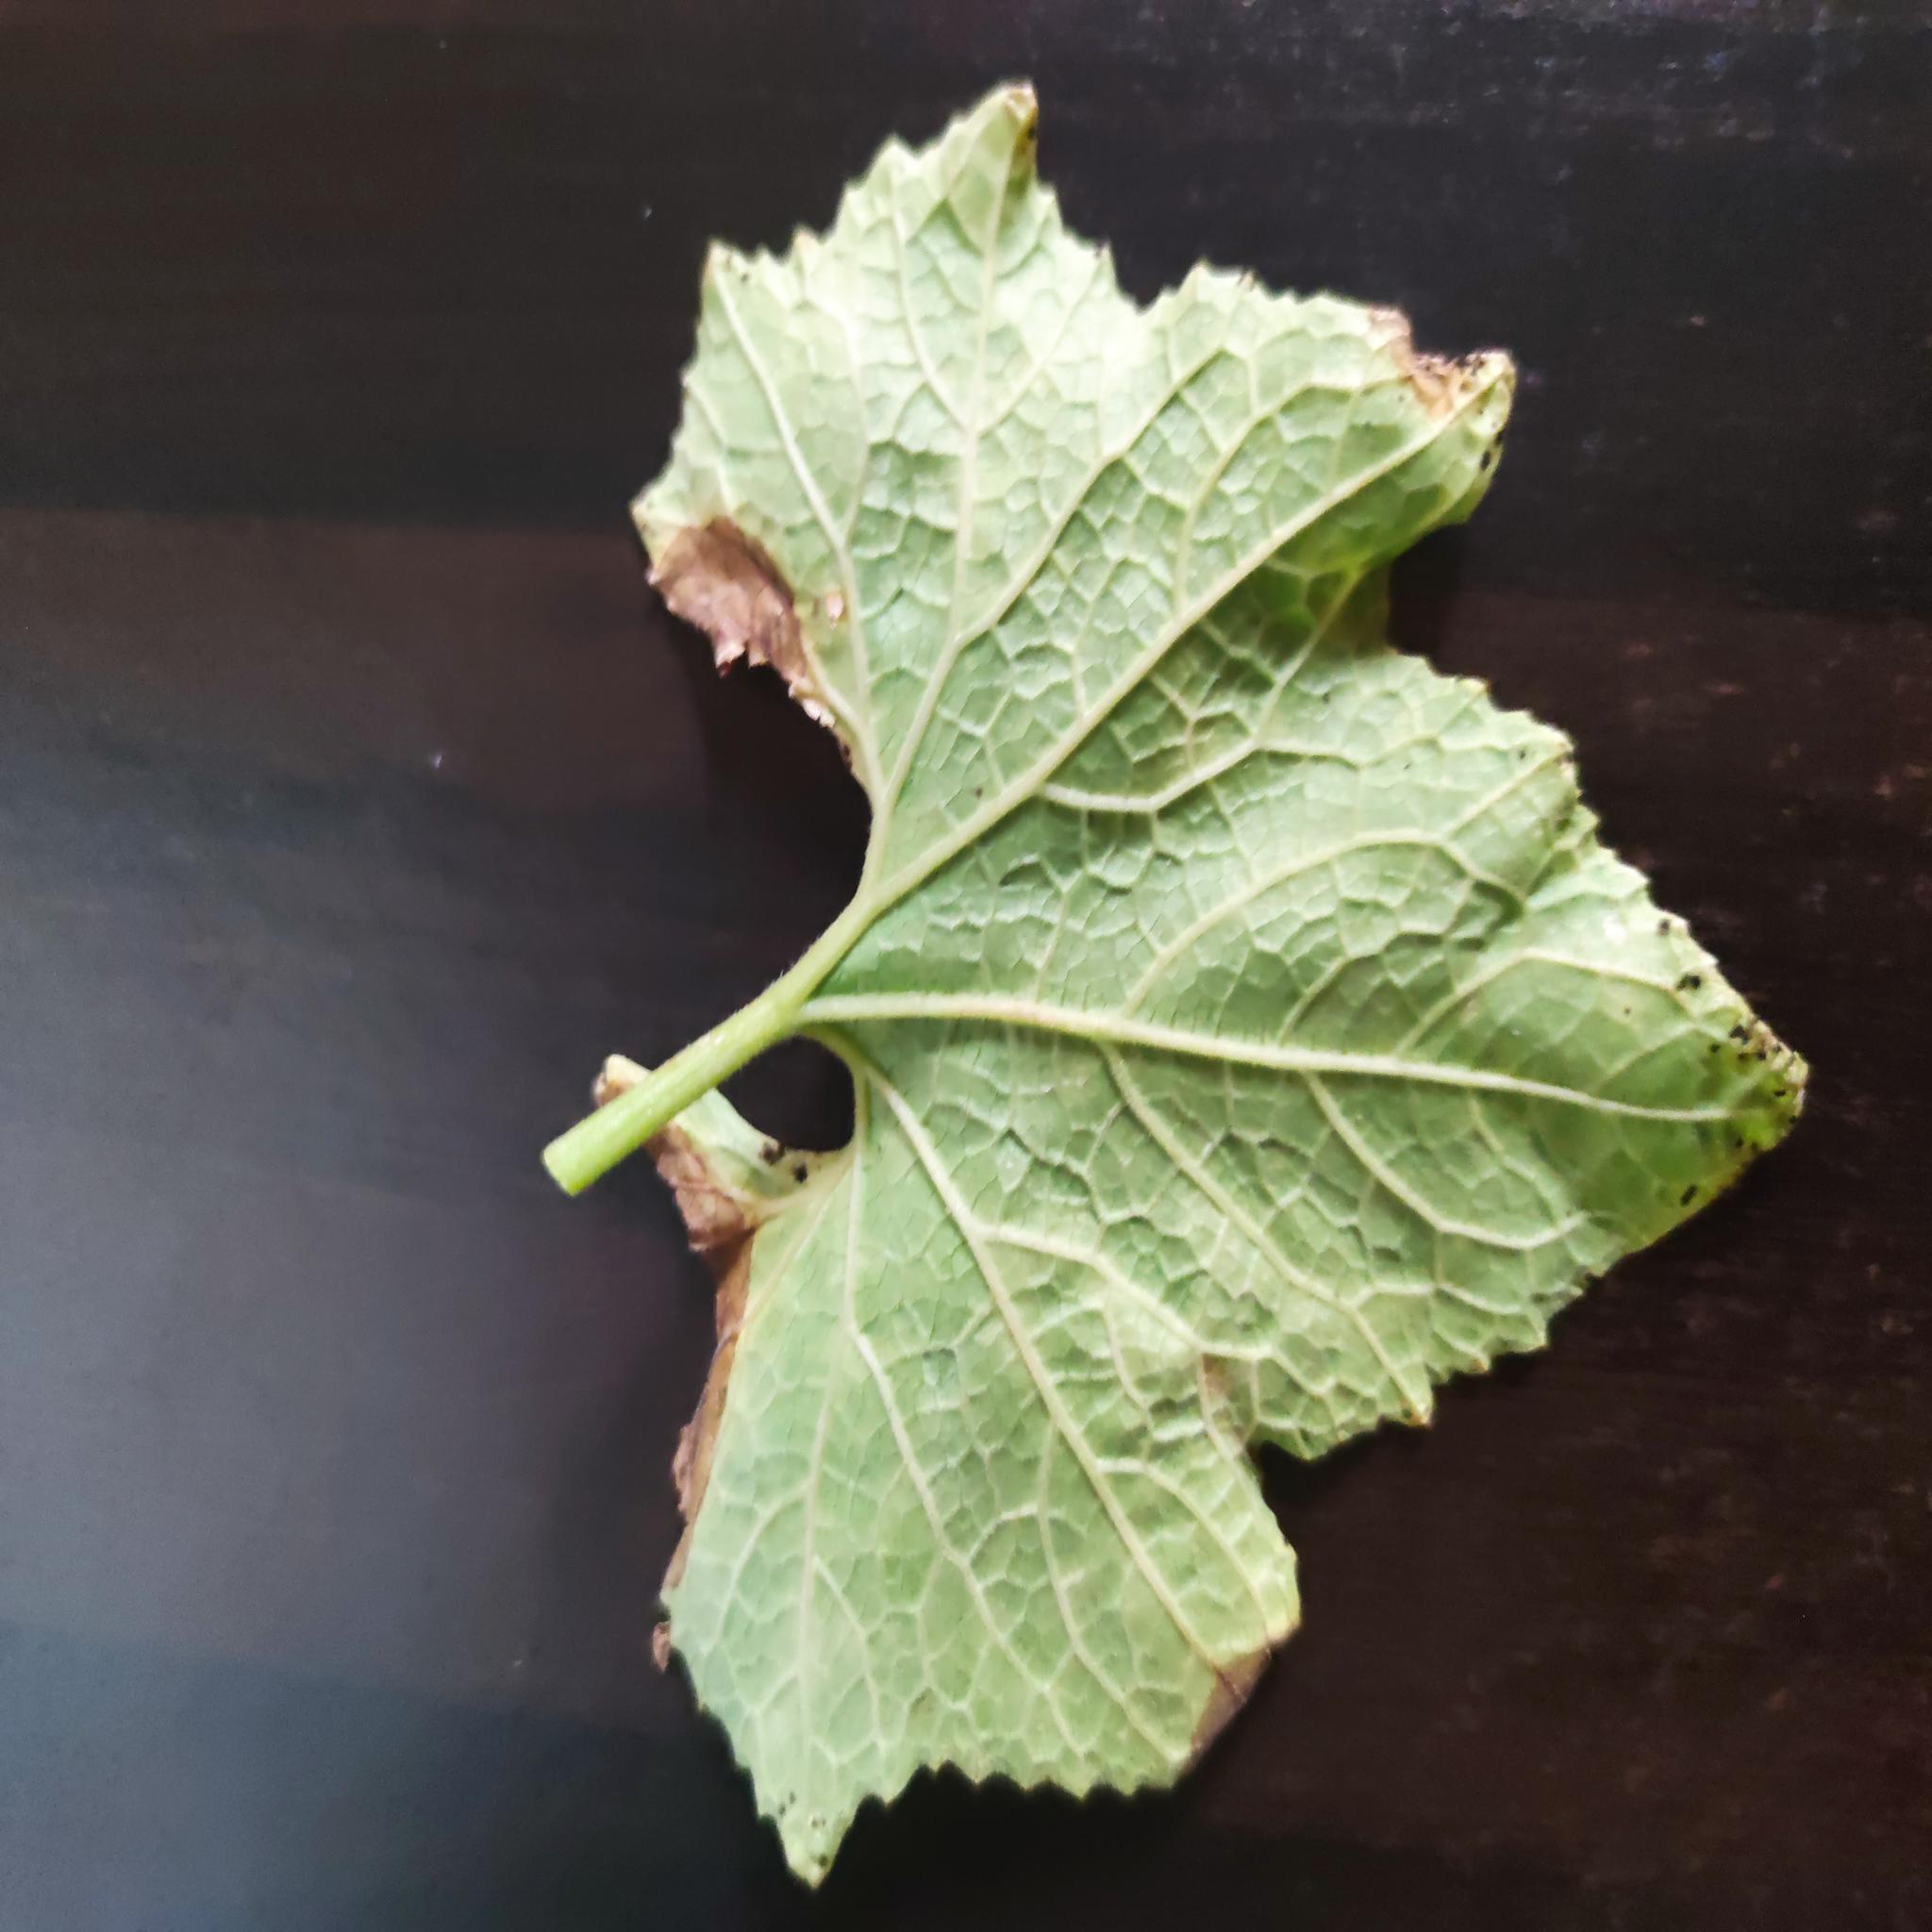
Label: Aphid